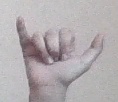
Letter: ya